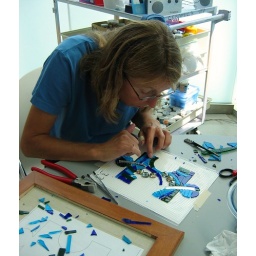
Barb is a photographer who used some of her work under the clear glass on her piece. ;)